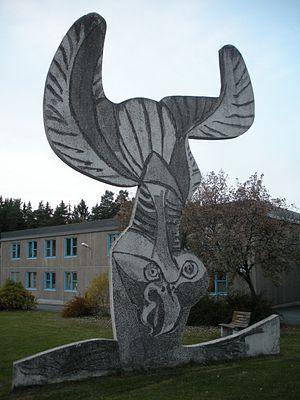
Carl Nesjar, né le 28 mars 1920 à Larvik et mort le 23 mai 2015 à Rome, est un peintre et sculpteur norvégien.